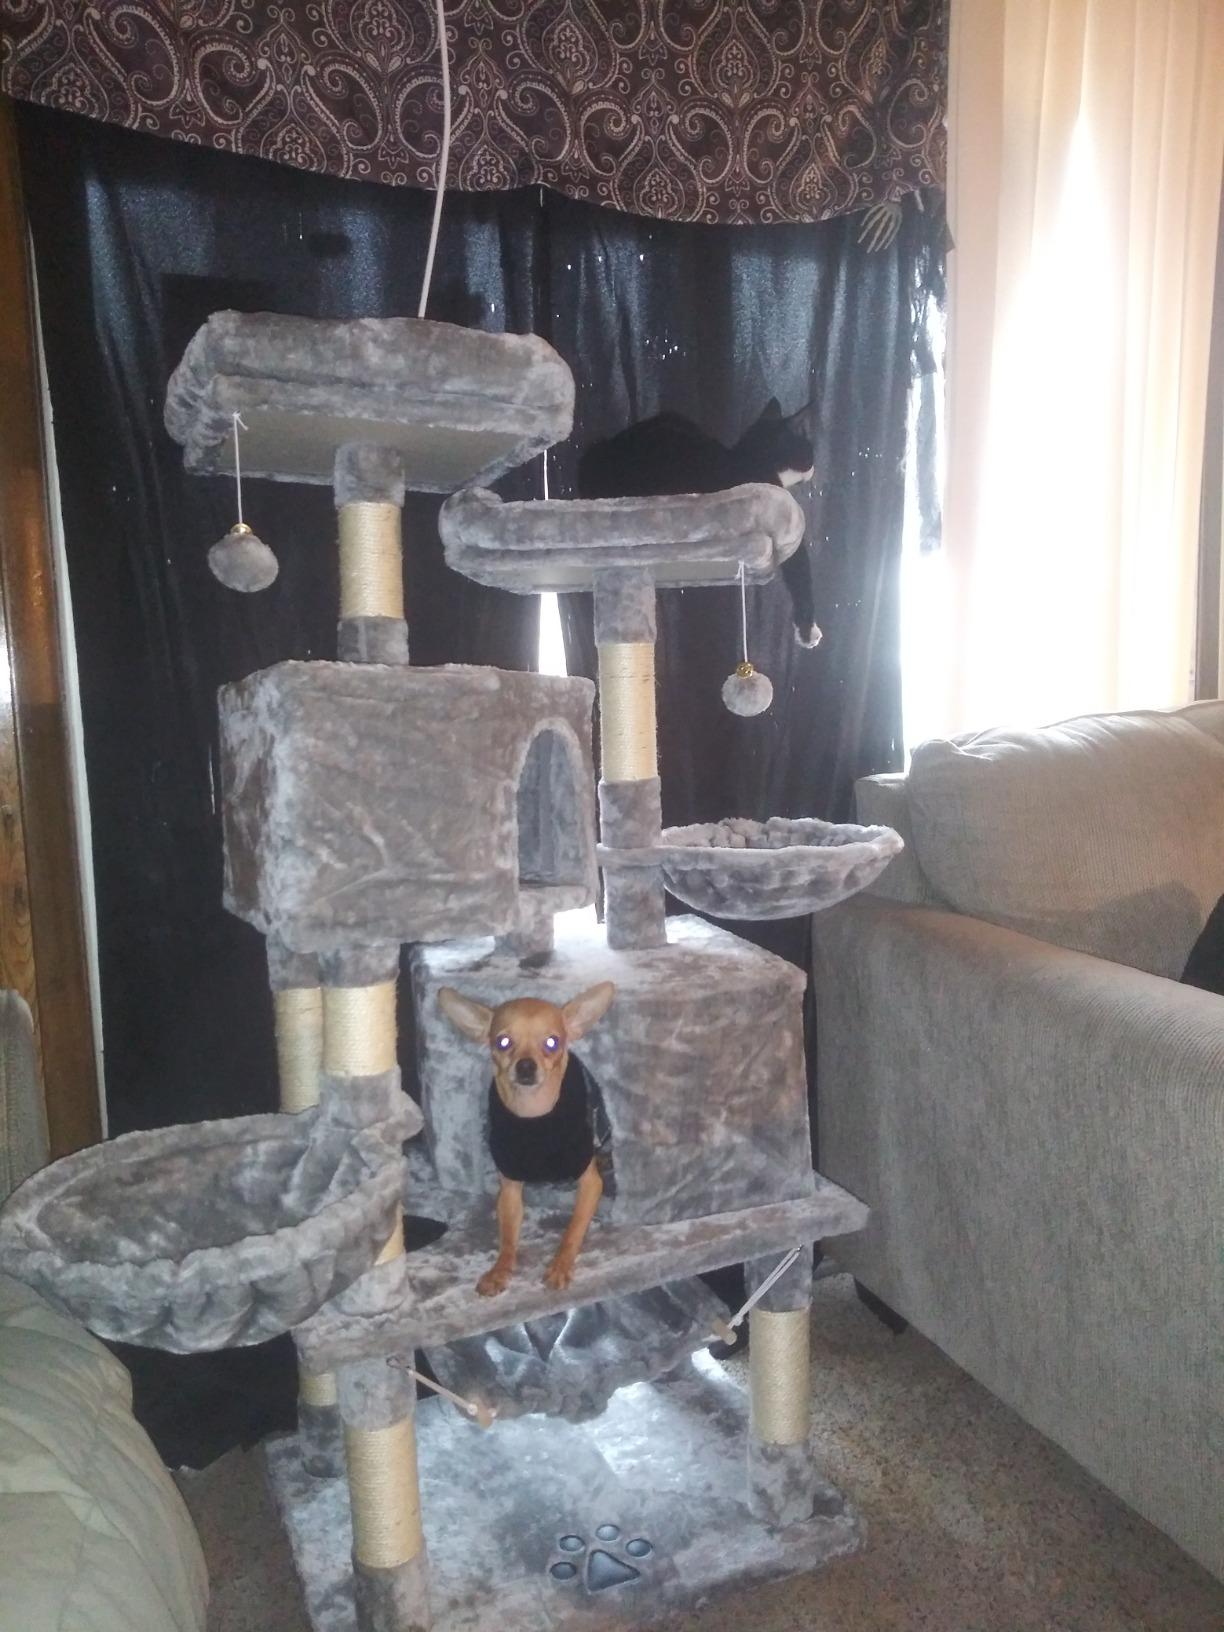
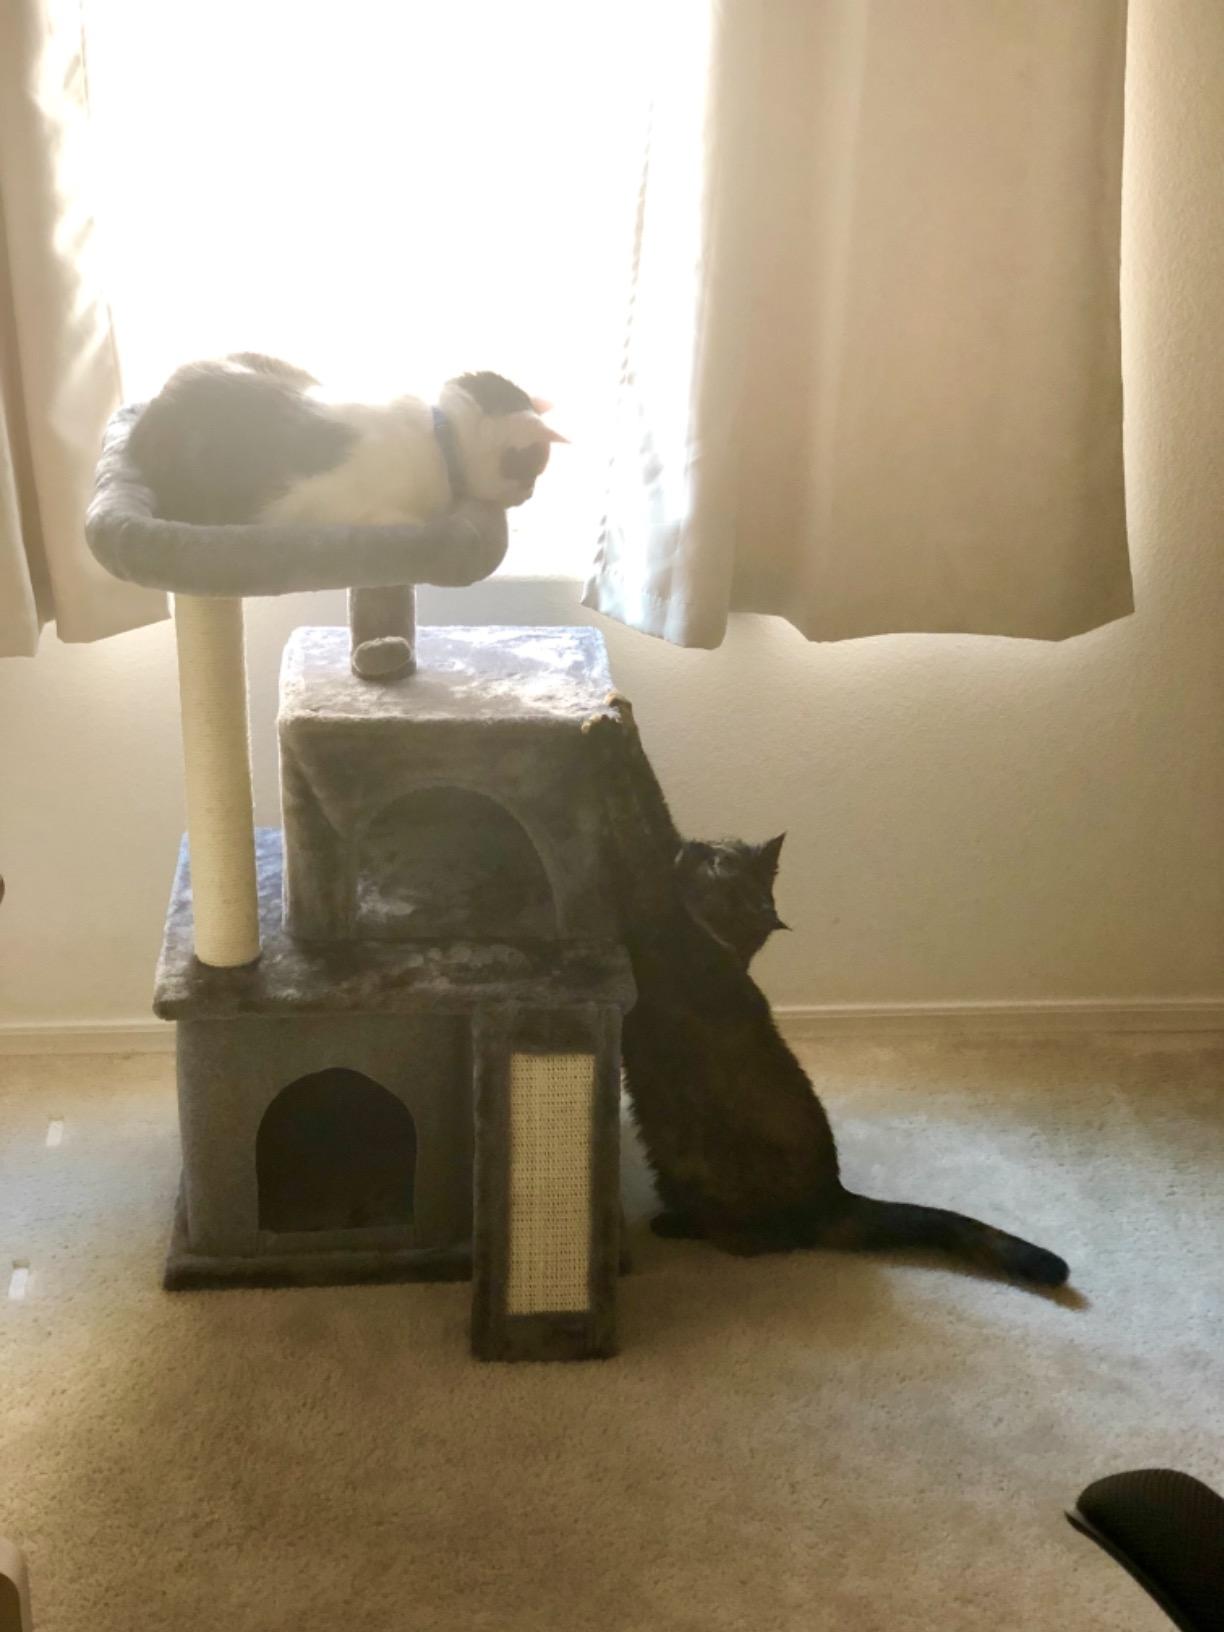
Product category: items_cat tree
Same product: no